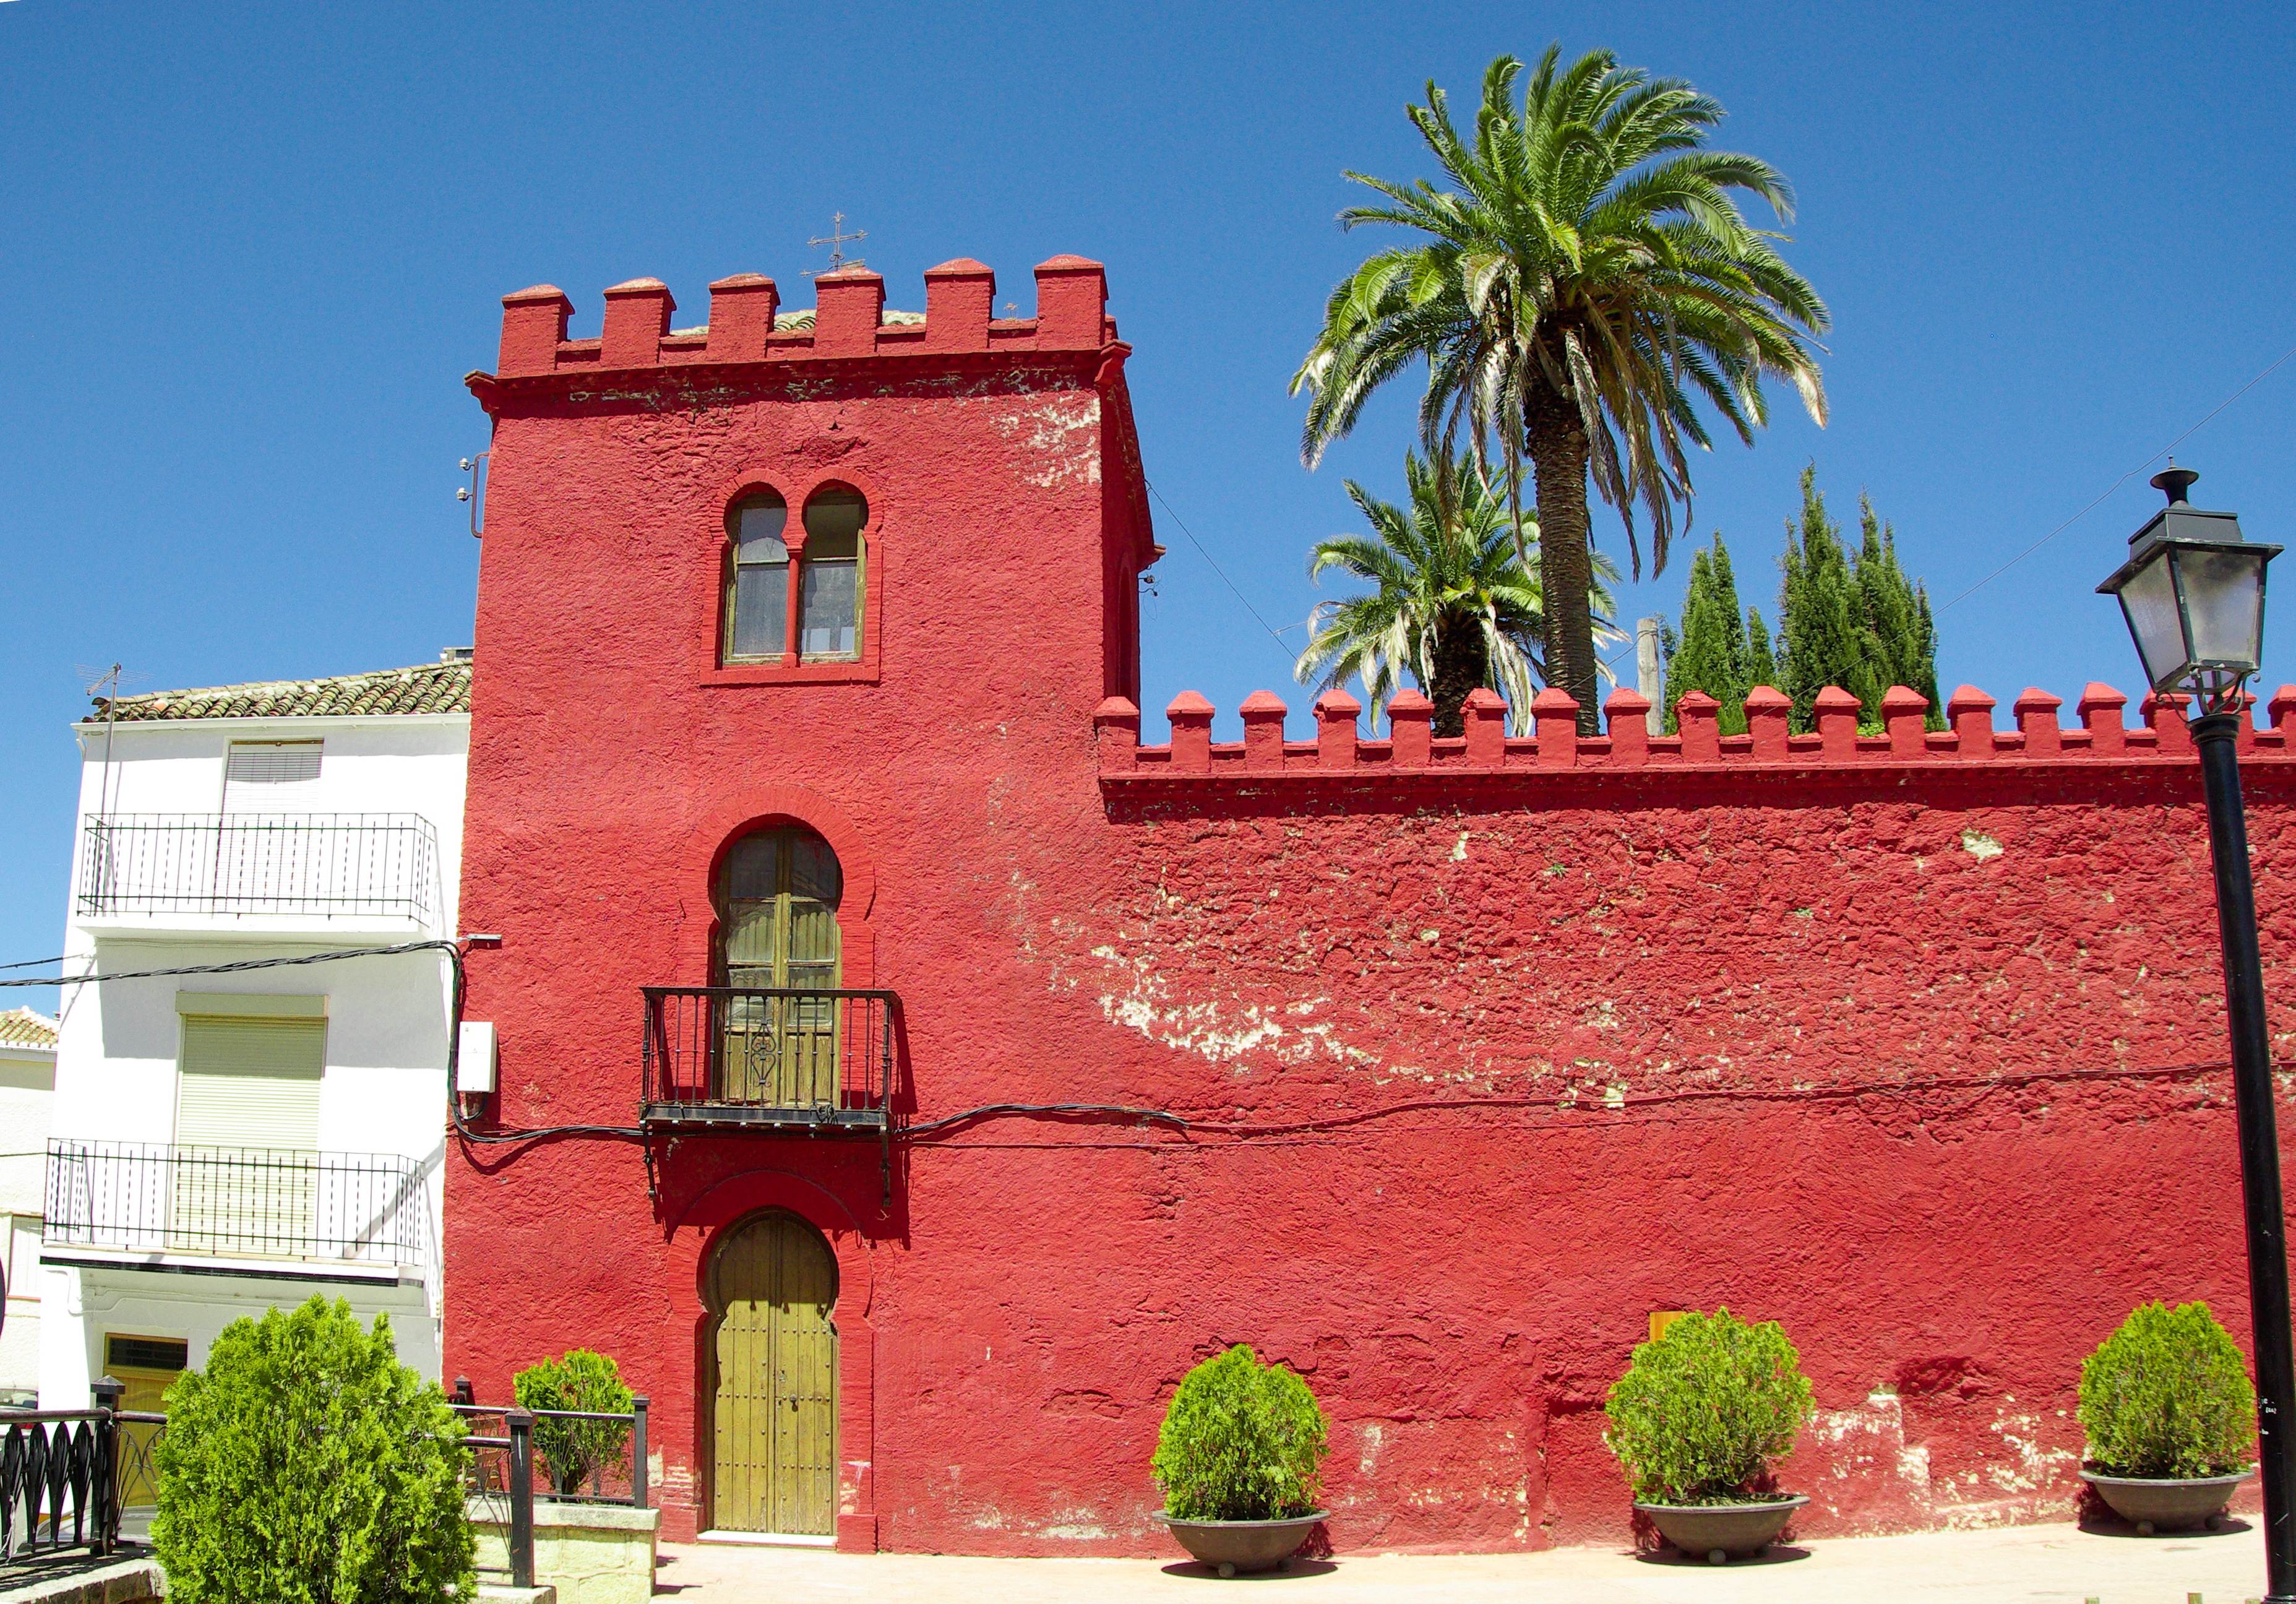
architecture, house, town, palace, tower, landmark, facade, spain, andalusia, estate, hacienda, alhama de granada